REV Group

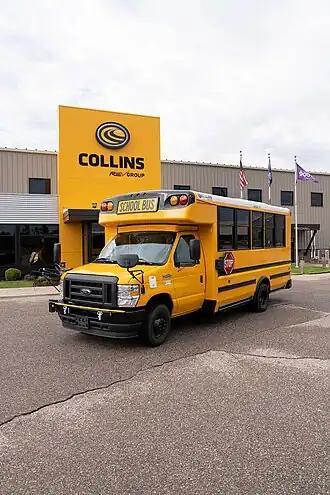
A Collins Industries Type A school bus; Collins is the largest manufacturer of Type A buses in the United States.

REV Recreation Group comprises American Coach, Fleetwood Enterprises, and Holiday Rambler. In March 2023, REV completed its 40,000th unit at its Decatur, Indiana plant.